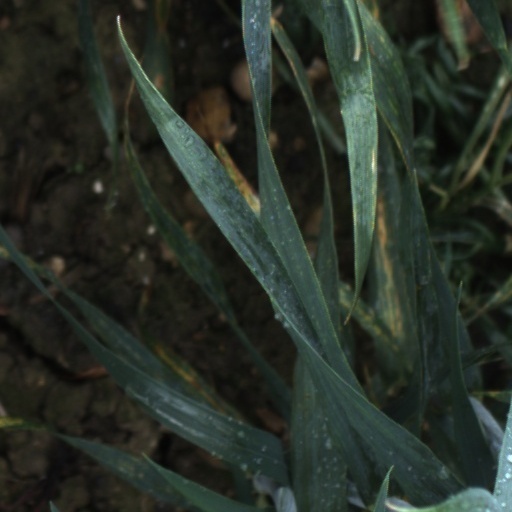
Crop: wheat